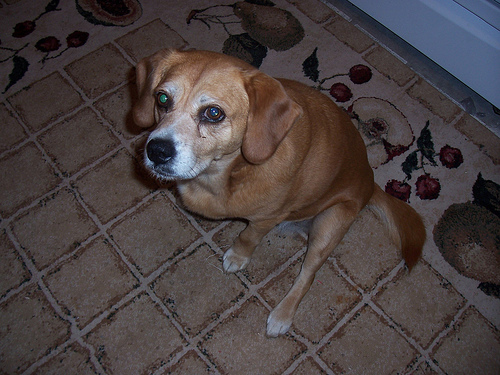
Breed: beagle